Perfecto Yasay Jr.

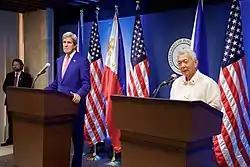
Yasay with U.S. Secretary of State John Kerry during their bilateral meeting on July 27, 2016

He accepted the offer of President Rodrigo Duterte to join his Cabinet on May 18, 2016. During his tenure he represented the Duterte administration's policy of an "independent foreign policy" distancing the Philippines from the United States. According to Yasay, the United States had used a "carrot and stick" foreign policy in regard to the Philippines since for their own interest to the detriment of the latter. Yasay was meant by Duterte to serve the post until mid-2017, when Duterte planned to appoint his running mate, Senator Alan Peter Cayetano, as his successor. On March 8, 2017, however, Yasay's appointment was rejected by a unanimous vote of 15–0 by the Commission on Appointments due to questions about his Philippine citizenship status after a period of United States citizenship.